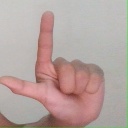
अक्षर: ल